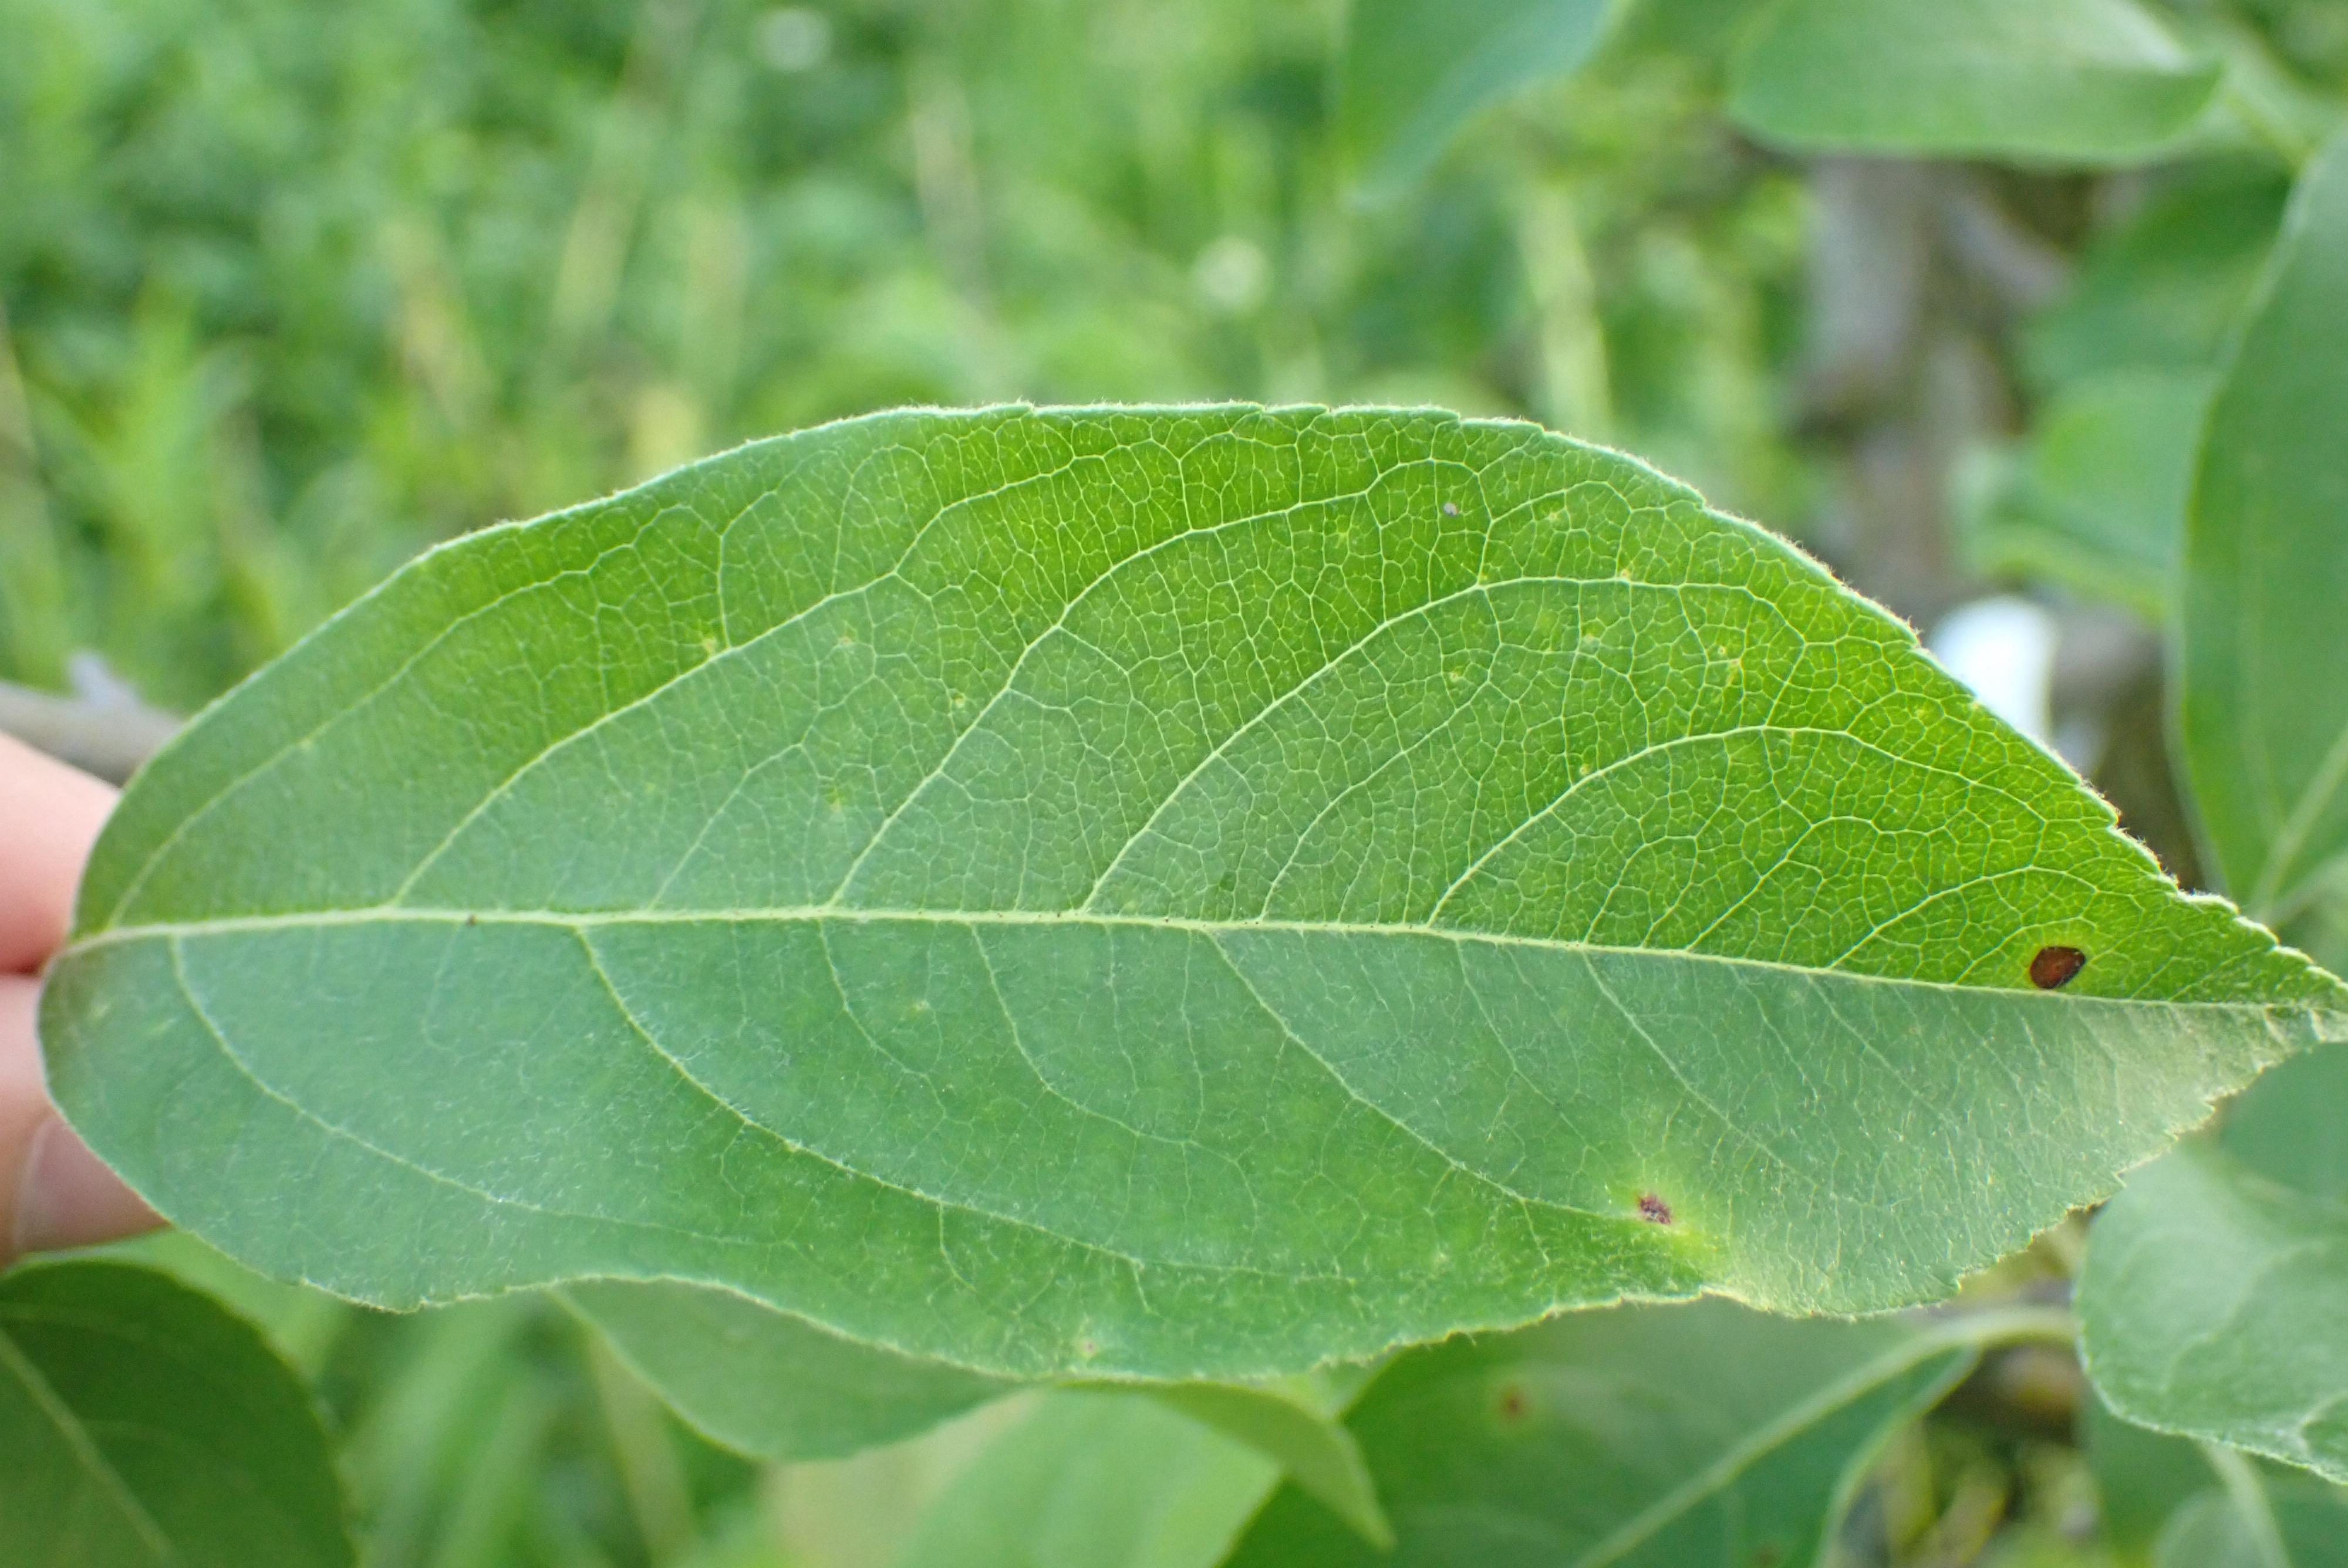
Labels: frog_eye_leaf_spot